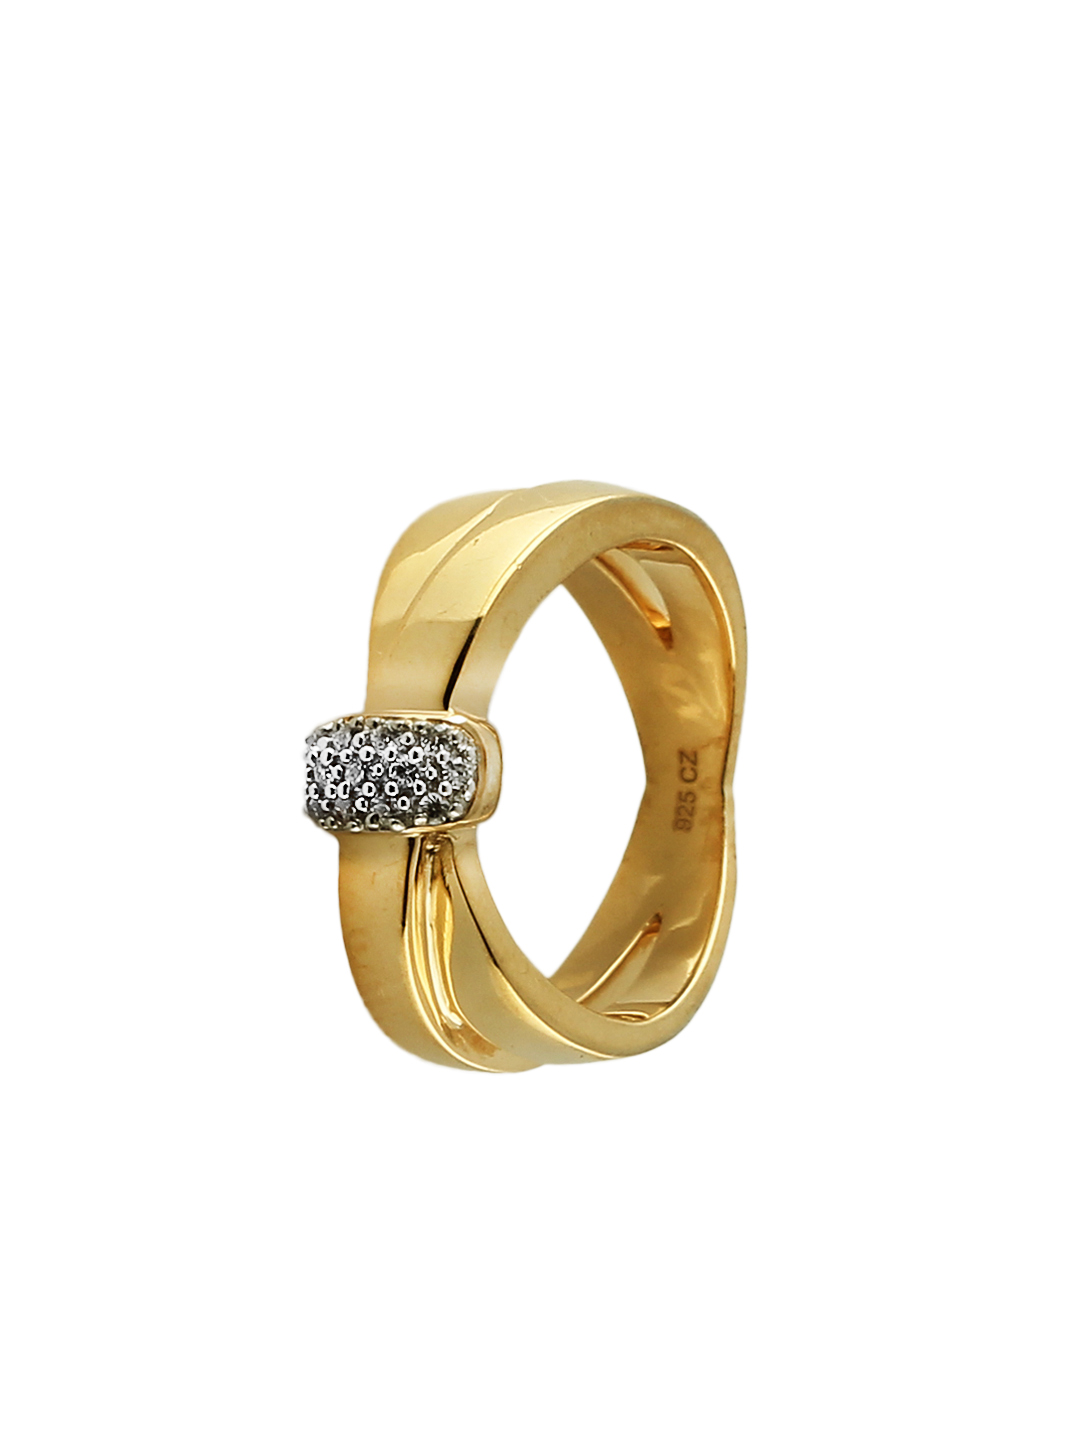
Lucera Gold Plated Ring
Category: Accessories / Jewellery / Ring
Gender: Women
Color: Gold
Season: Summer 2013
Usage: Casual